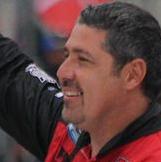
Age: 43